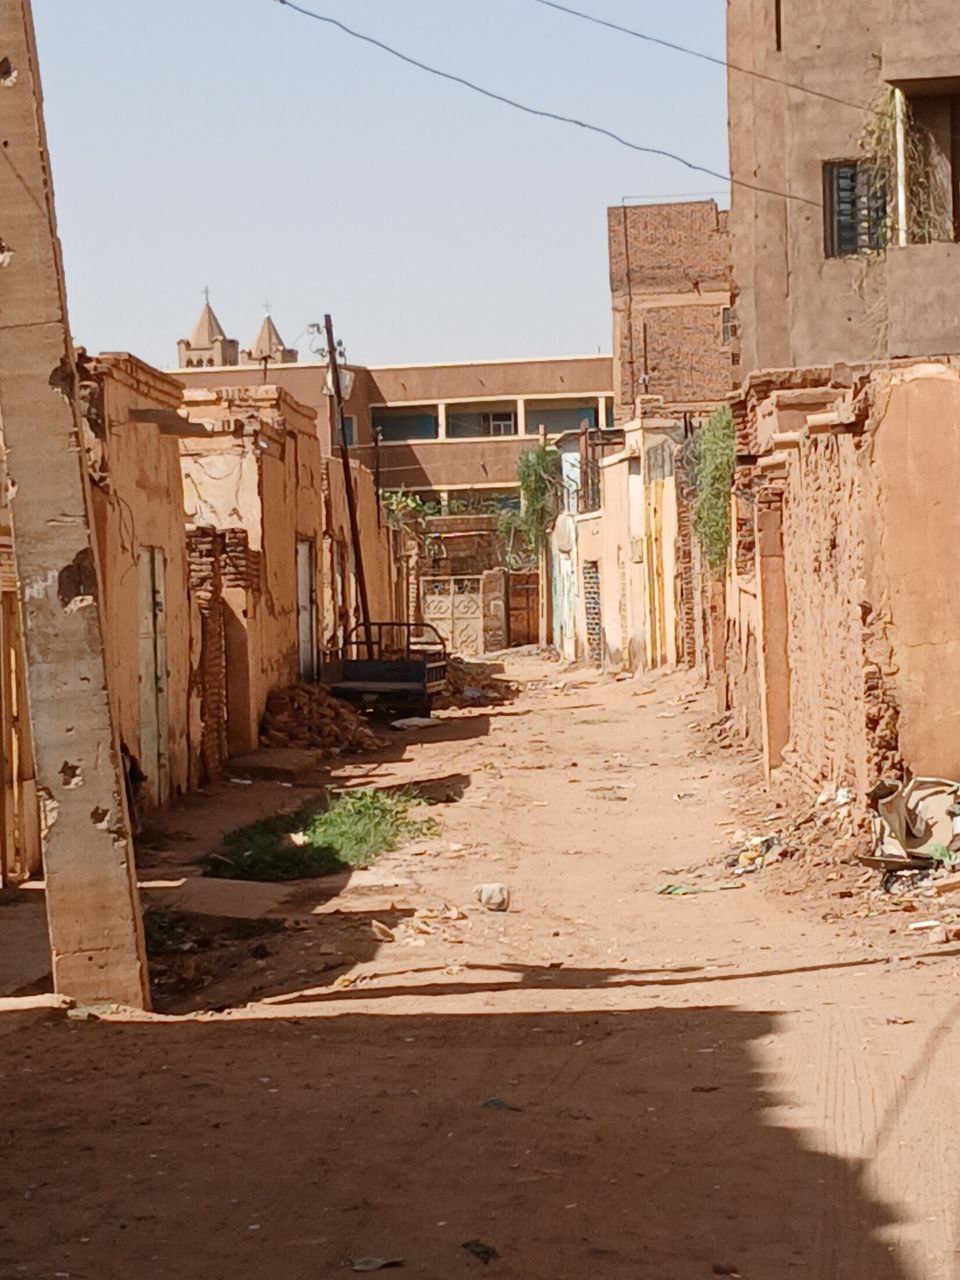
الوصف بالفصحى: شارع حي المسالمة في أم درمان بعد الحرب، تظهر عليه آثار الدمار الجزئي، وفي نهاية الشارع يبرز جزء من مدرسة كمبوني للبنات
الوصف بالعامية السودانية: شارع حي المسالمة في امدرمان بعد الحرب موري شوية خراب الحرب واخر الشارع جزء من مدرسة كمبوني بنات
التصنيف: Public Spaces & Infrastructure